A38(M) motorway

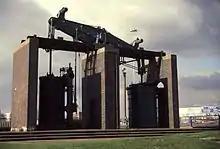
Boulton & Watt blowing engine at Dartmouth Circus, the southern end of the A38(M)

The traffic island at Dartmouth Circus preserves a re-erected Boulton and Watt steam engine. The engine was built in 1817 and used in Netherton at the ironworks of M W Grazebrook.